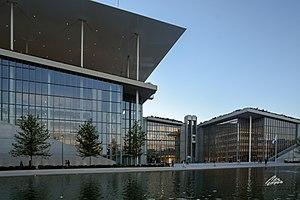
Le Centre culturel de la fondation Stávros-Niárchos est une institution culturelle qui se trouve à Kallithéa, dans la banlieue d'Athènes. Il abrite de nouvelles installations pour la Bibliothèque nationale de Grèce et l'Opéra national de Grèce. Le complexe, qui comprend également un parc de 170 000 m², a été conçu par Renzo Piano, financé par la Fondation Stávros-Niárchos, achevé en 2016 et remis à l'État grec en 2017.
Mýron Michaïlídis est un chef d'orchestre grec, directeur musical général de l’Opéra d’Erfurt et de l’Orchestre Philharmonique d’Erfurt en Allemagne depuis 2018. Il est généralement considéré comme l'un des plus grands chefs d'orchestre grecs actuels.